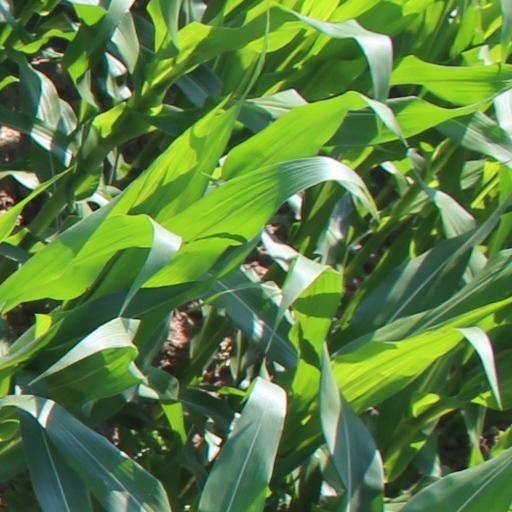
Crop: maize; corn